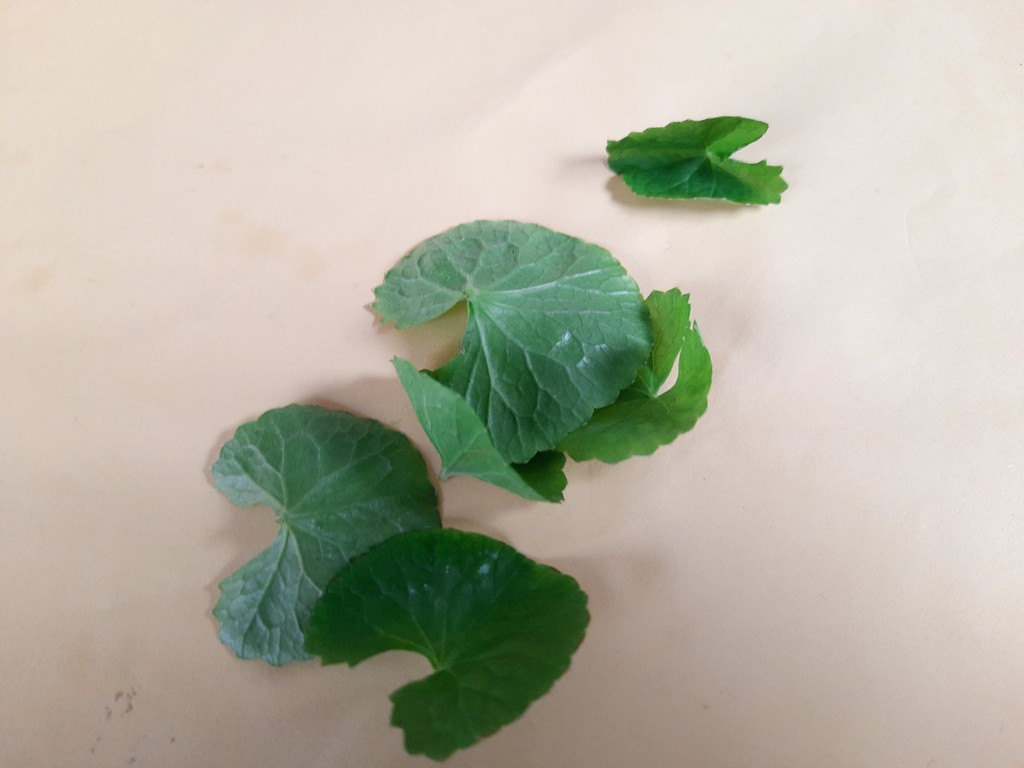
Label: Healthy